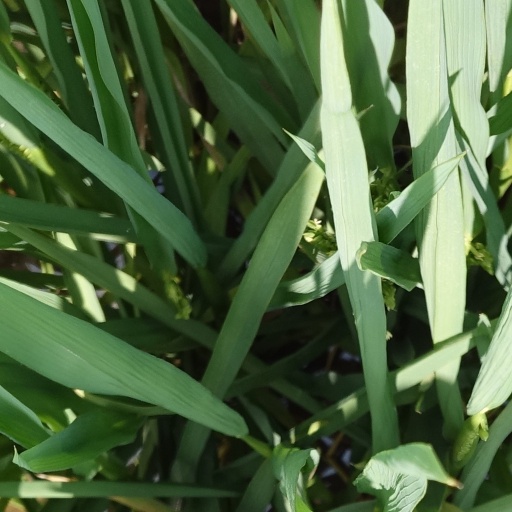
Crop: rice